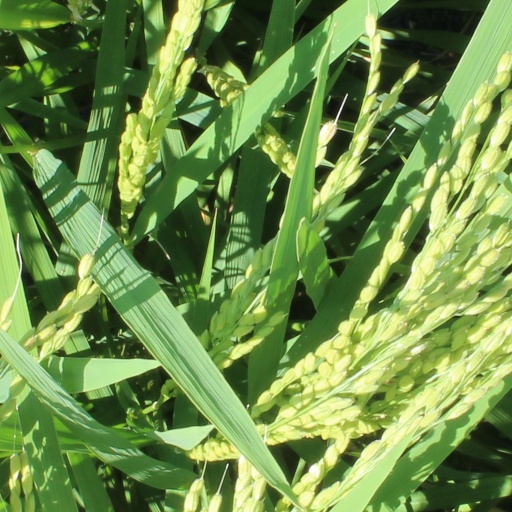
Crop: rice